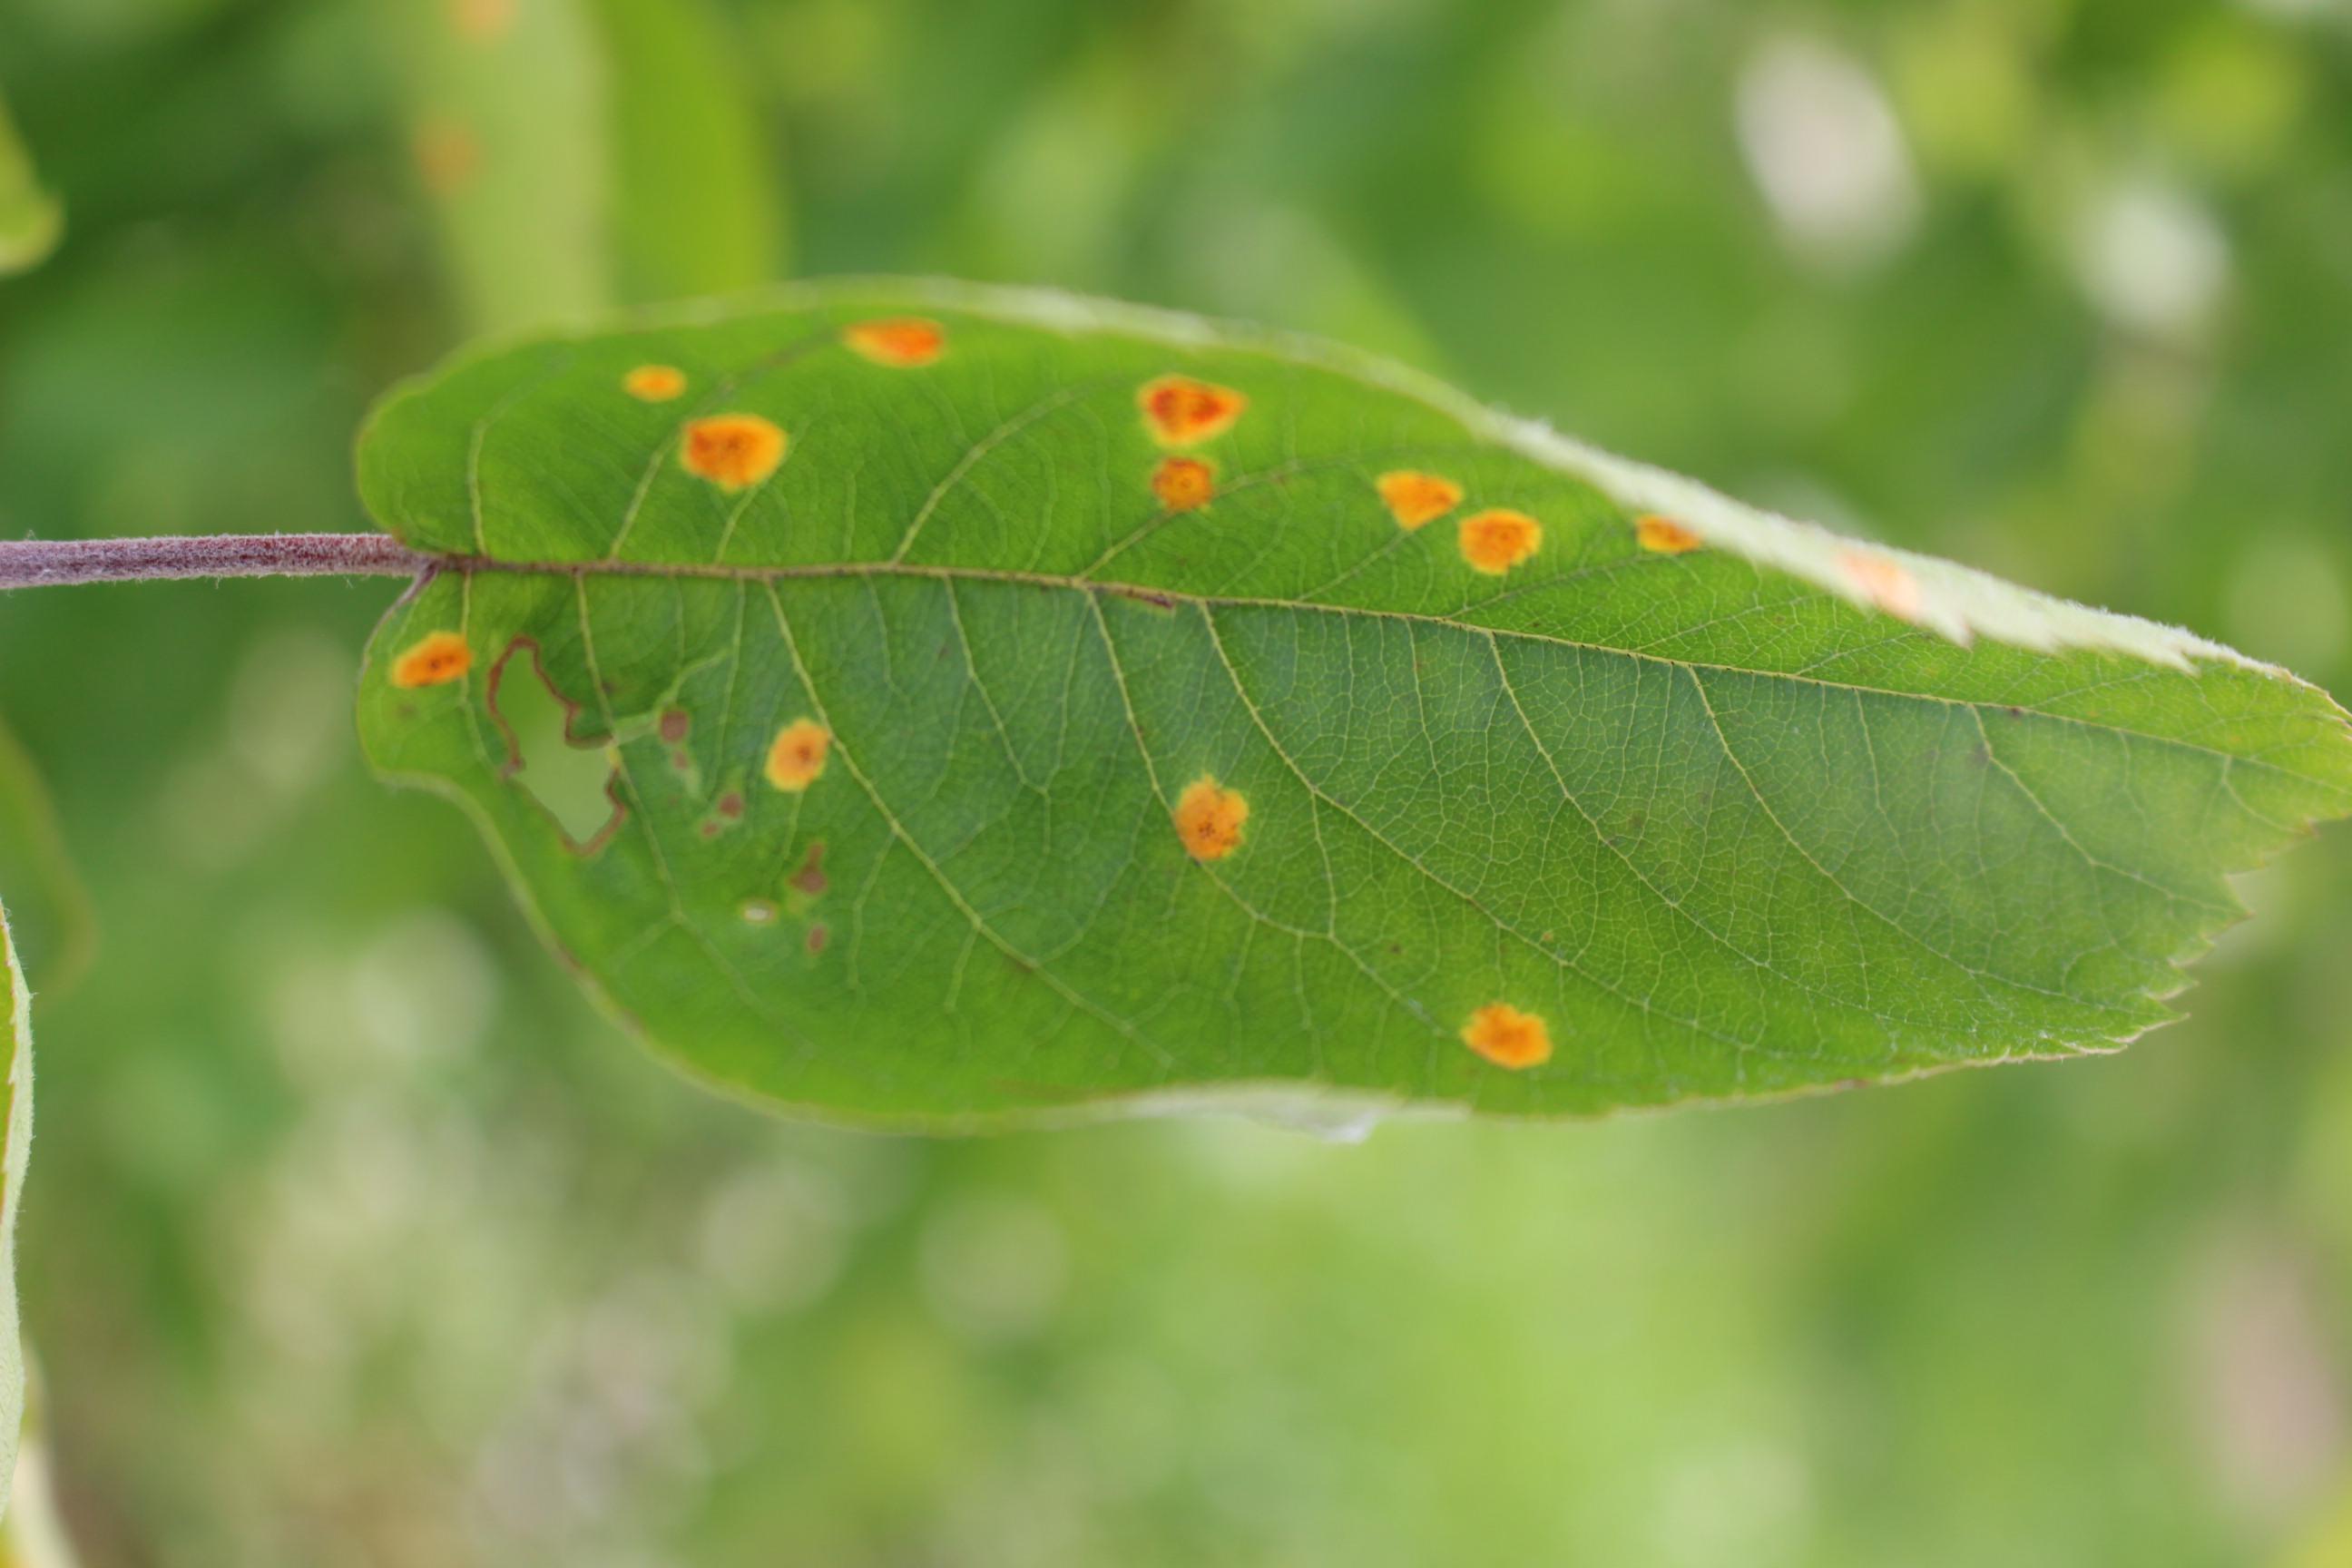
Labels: rust